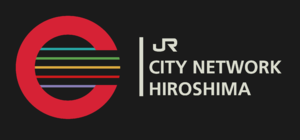
Hiroshima City Network est le nom donné au réseau métropolitain ferroviaire de la région d'Hiroshima de la JR West depuis le 5 octobre 2002. Se basant sur le modèle du réseau urbain du Keihanshin, ce service connecte les villes environnantes de la ville d'Hiroshima. En 2015, le réseau prend le nom de JR City Network Hiroshima. Malgré tout, la presse et les magazines liés aux chemins de fer, continuent d’appeler ce réseau par son nom d'origine.